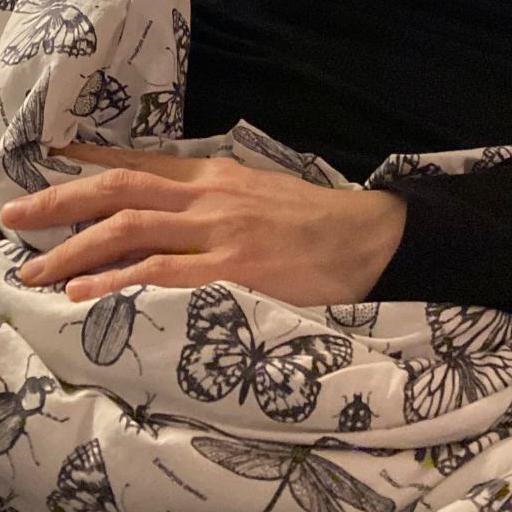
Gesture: no_gesture